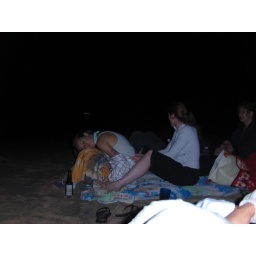
labor day weekend at the lake house in bridgman, michigan with 17 of our closest friends :D